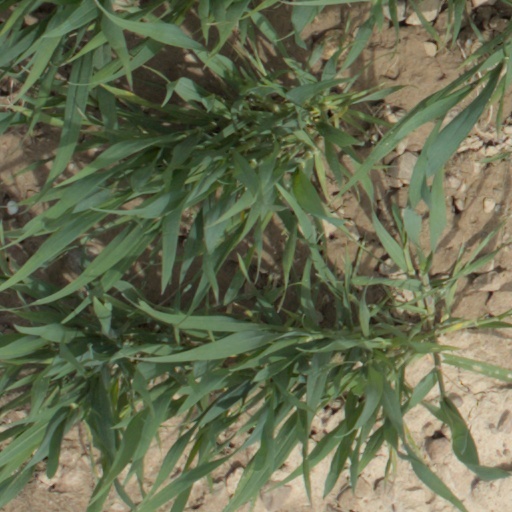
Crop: wheat